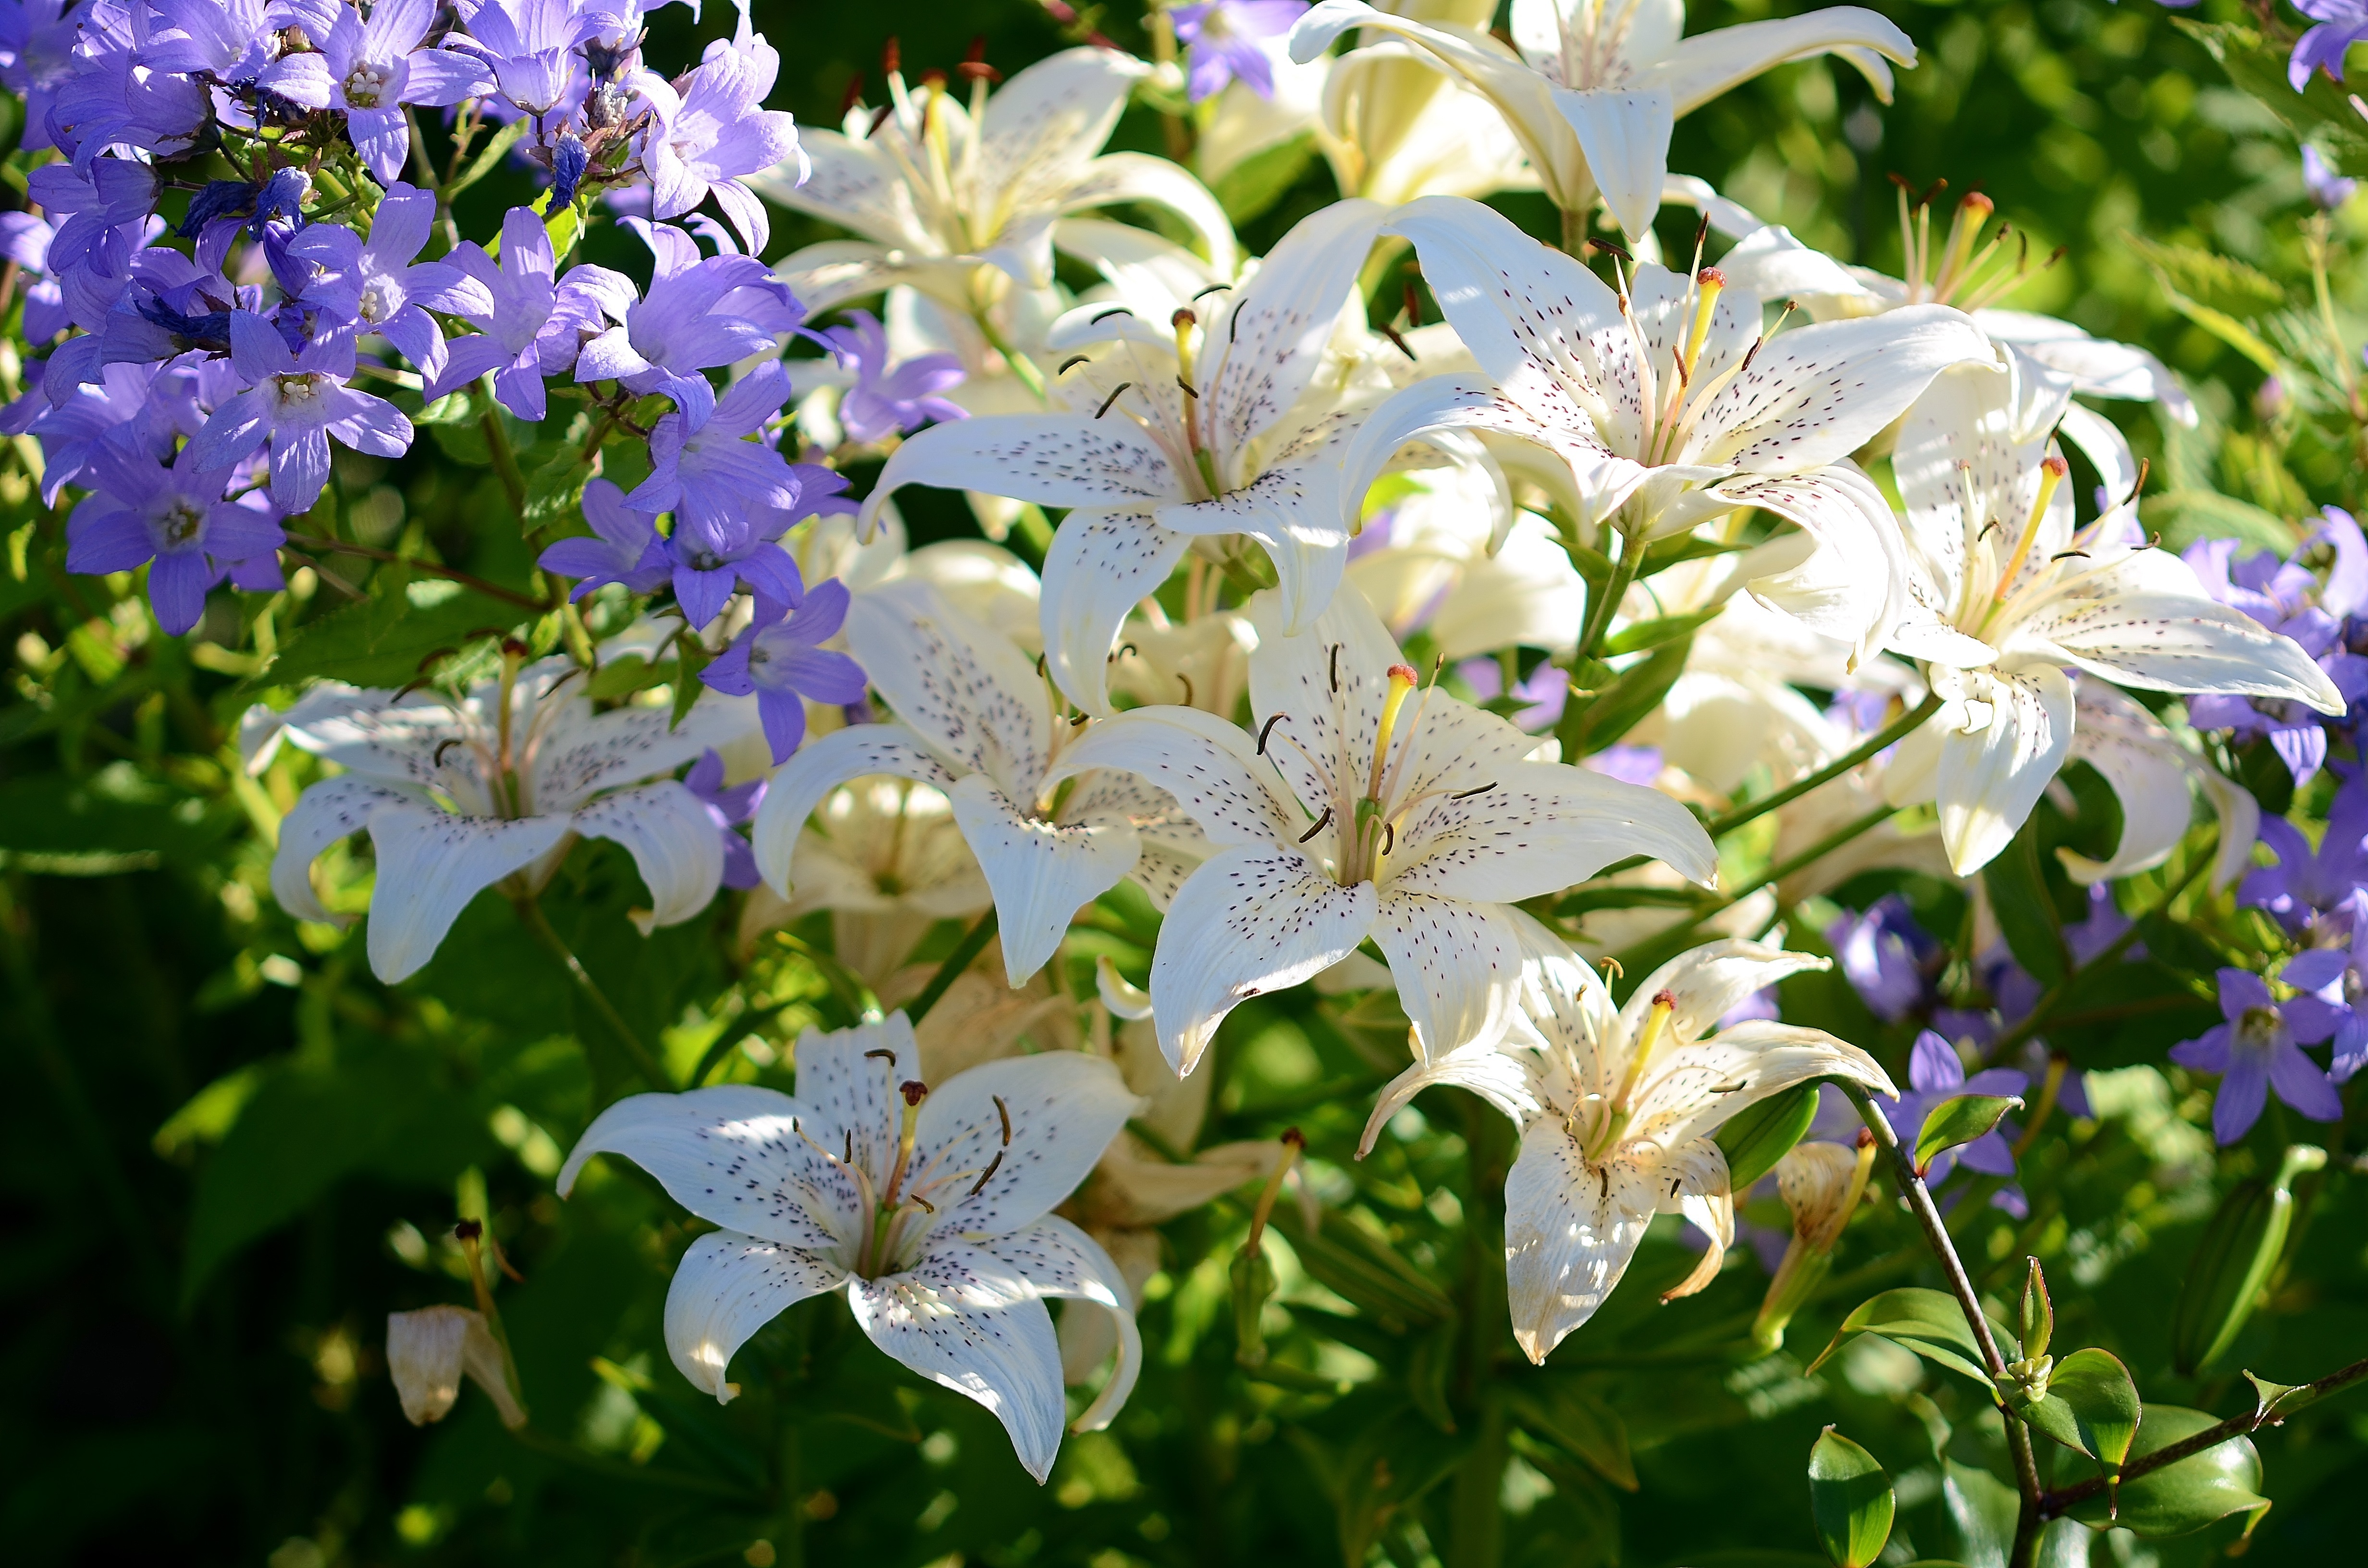
nature, blossom, plant, white, meadow, flower, purple, spring, botany, blooming, garden, flora, wildflower, shrub, lily, blossomed, flowering plant, purple dots, land plant